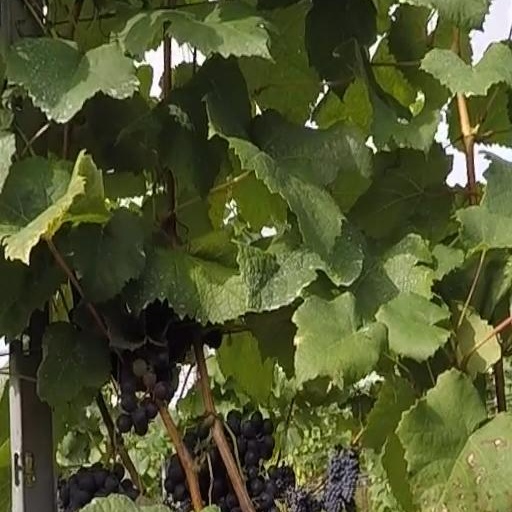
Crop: grape